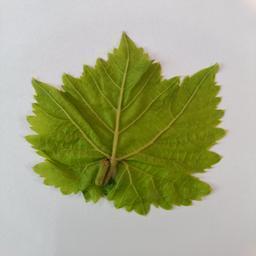
Label: Healthy Leaves